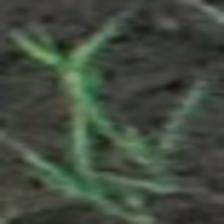
Label: single